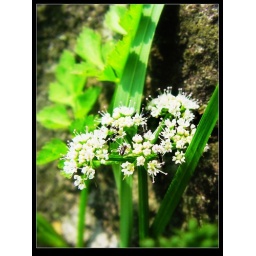
I was in a little shock that so many black ants on this white lovley flower!!!! XD